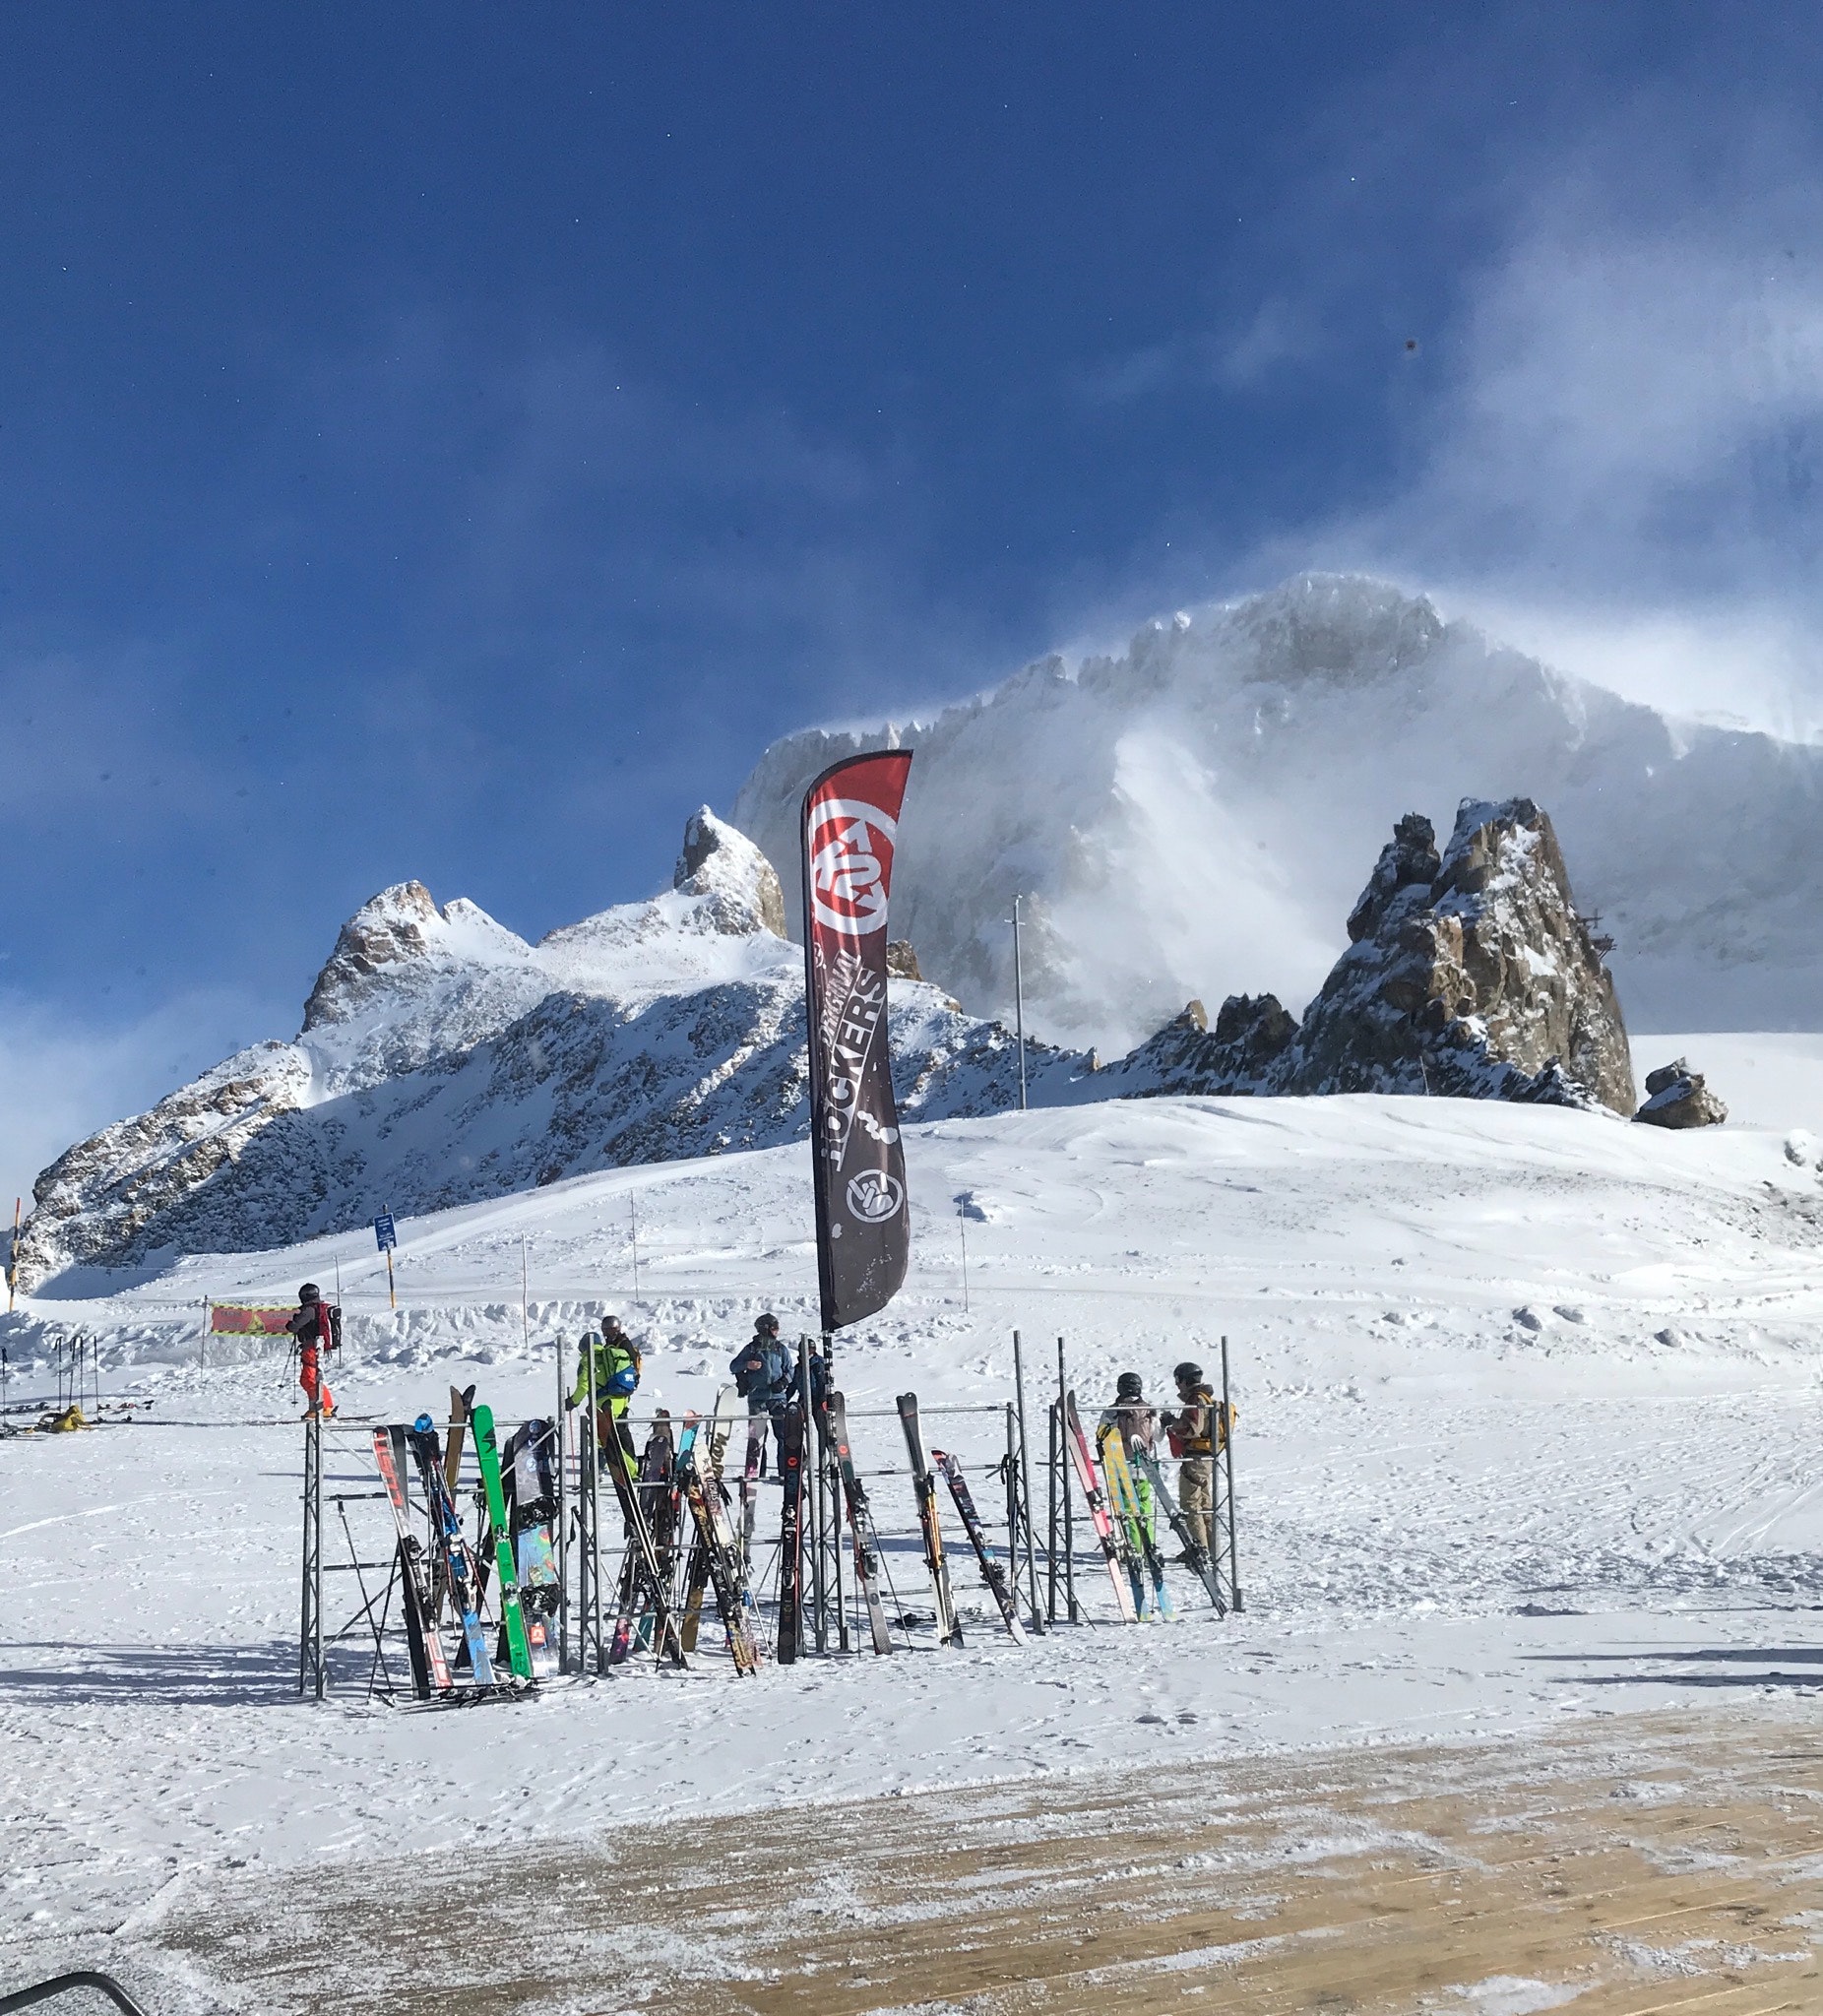
snow, mountainous landforms, mountain, mountain range, winter, sky, alps, geological phenomenon, cloud, recreation, winter sport, tourism, ski, landscape, ski equipment, glacial landform, massif, piste, ski mountaineering, ice cap